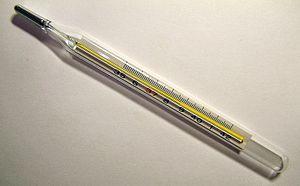
Le thermomètre à mercure a été inventé par Gabriel Fahrenheit en 1724. Son fonctionnement repose sur du mercure contenu dans un tube de verre. Le volume du mercure, donc la longueur de la colonne dans le tube, est fonction de sa température. On peut lire cette dernière grâce à des marques inscrites le long du tube. Pour augmenter la sensibilité du thermomètre, une ampoule plus large que le tube est formée à l'une de ses extrémités et remplie de mercure ; les petites variations de volume du mercure se traduisent alors par de grands déplacements de l'extrémité de la colonne. L'autre extrémité du tube est remplie d'azote, à une pression plus faible que la pression atmosphérique.
L’être humain est un organisme homéotherme, ce qui signifie que sa température corporelle est quasiment constante.
L’histoire de la météorologie connait trois périodes. Très tôt, durant l'Antiquité, les hommes essaient d'interpréter les phénomènes météorologiques qui rythment leur vie, le plus souvent les considérant comme une volonté des Dieux. Durant cette période, les Chinois sont les premiers à avoir une démarche rigoureuse face aux phénomènes météorologiques : ils effectuent des observations de manière régulière. Les Grecs sont les premiers à adopter une approche d'analyse et d'explication rationnelle. À cette époque, la météorologie regroupe de nombreux domaines comme l'astronomie, la géographie ou encore la sismologie.
La fièvre est l'état d'un animal, à sang chaud ou à sang froid, dont la température interne est nettement supérieure à sa température ordinaire, de façon contrôlée.
Un thermomètre est un appareil qui sert à mesurer et à afficher la valeur de la température. C'est le domaine d'étude de la thermométrie. Développé durant les XVIᵉ et XVIIᵉ siècles, le thermomètre est utilisé dans différents domaines. Les applications des thermomètres sont multiples, en météorologie, en médecine, en cuisine, pour la régulation, dans les procédés industriels, etc.
L'hyperthermie ou coup de chaleur est l'augmentation dangereuse de la température d'un corps au-dessus de la valeur saine : 37 à 37,5 °C chez l'humain. Cette augmentation est due à l'accumulation de chaleur issue de l'environnement, et elle peut être locale ou générale.